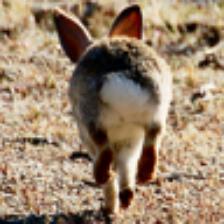
Label: NonHuman